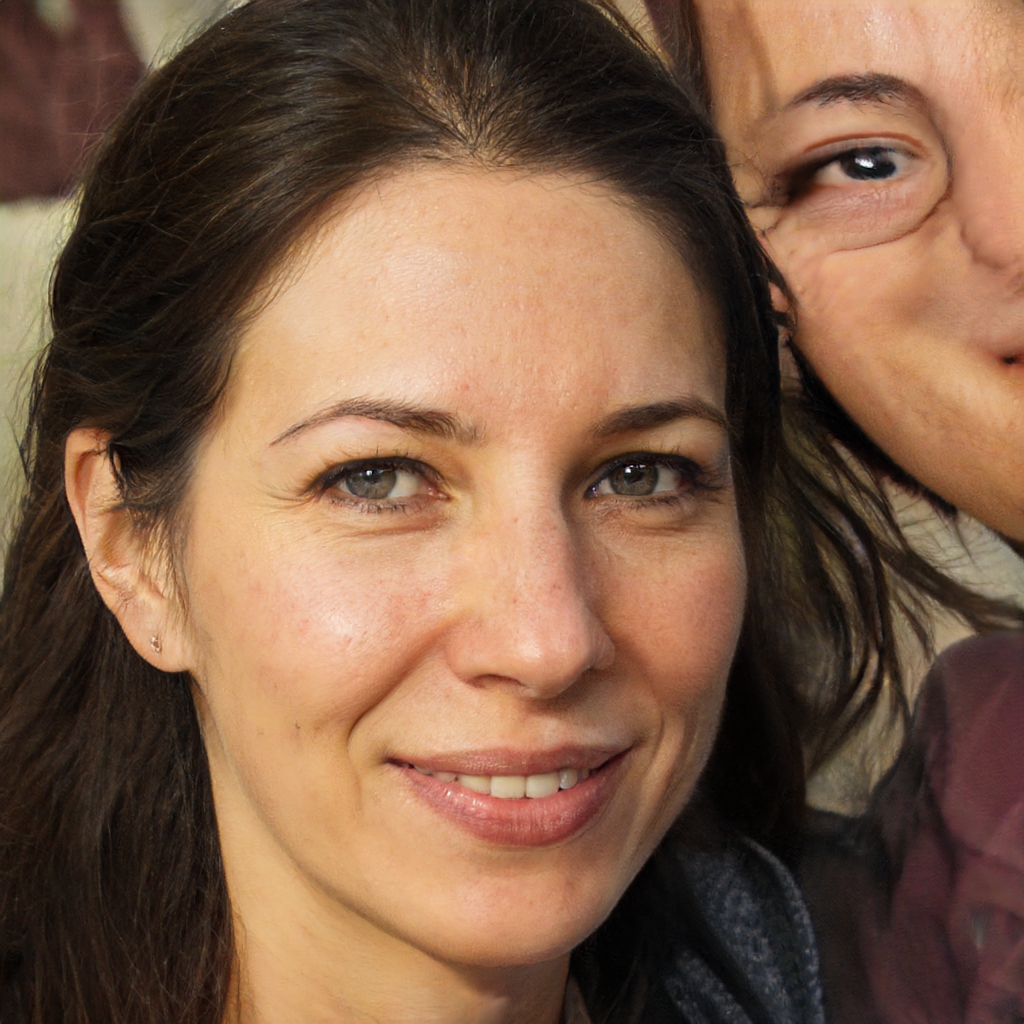
Gender: Female